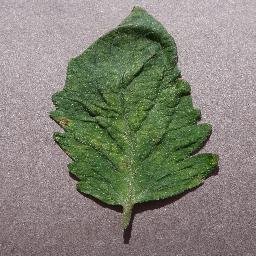
Label: Tomato___Spider_mites Two-spotted_spider_mite